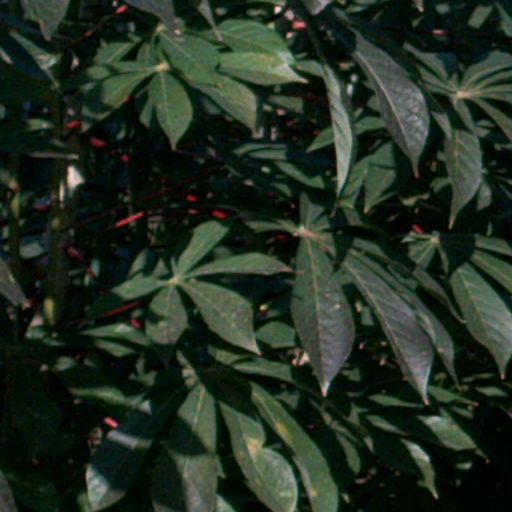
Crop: cassava